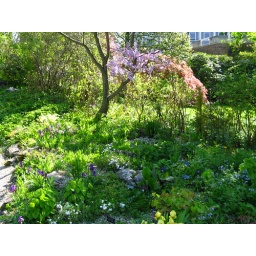
There are a lot of prettily-colored flowering plants in the rock garden.